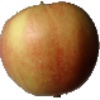
Label: Apple Red 2